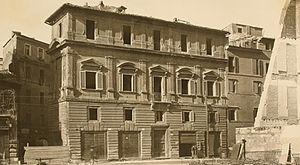
Le Palais Jacopo da Brescia était un palais de la Renaissance situé à Rome, en Italie, qui était situé dans le faubourg de Borgo.